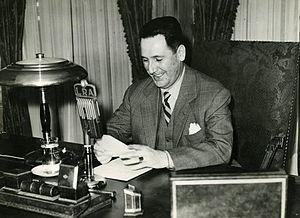
Juan Domingo Perón [ xwan doˈmiŋɡo peˈɾon] est un militaire, homme d'État et auteur argentin. Premier président de la nation argentine à être élu au suffrage universel, il fut le dernier à ce jour à avoir assumé la présidence à trois reprises, chaque fois à la suite d’élections démocratiques. Il est à l’origine du péronisme, qui est resté jusqu’à ce jour l’un des mouvements politiques populaires les plus importants dans l’histoire de l’Argentine.